Stewart Duke-Elder

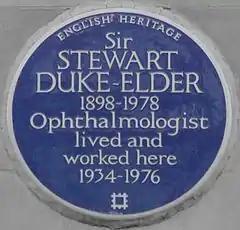
Blue plaque, 63 Harley Street, London

Sir William Stewart Duke-Elder (22 April 1898 – 27 March 1978) was a Scottish ophthalmologist, a dominant force in his field for more than a quarter of a century.